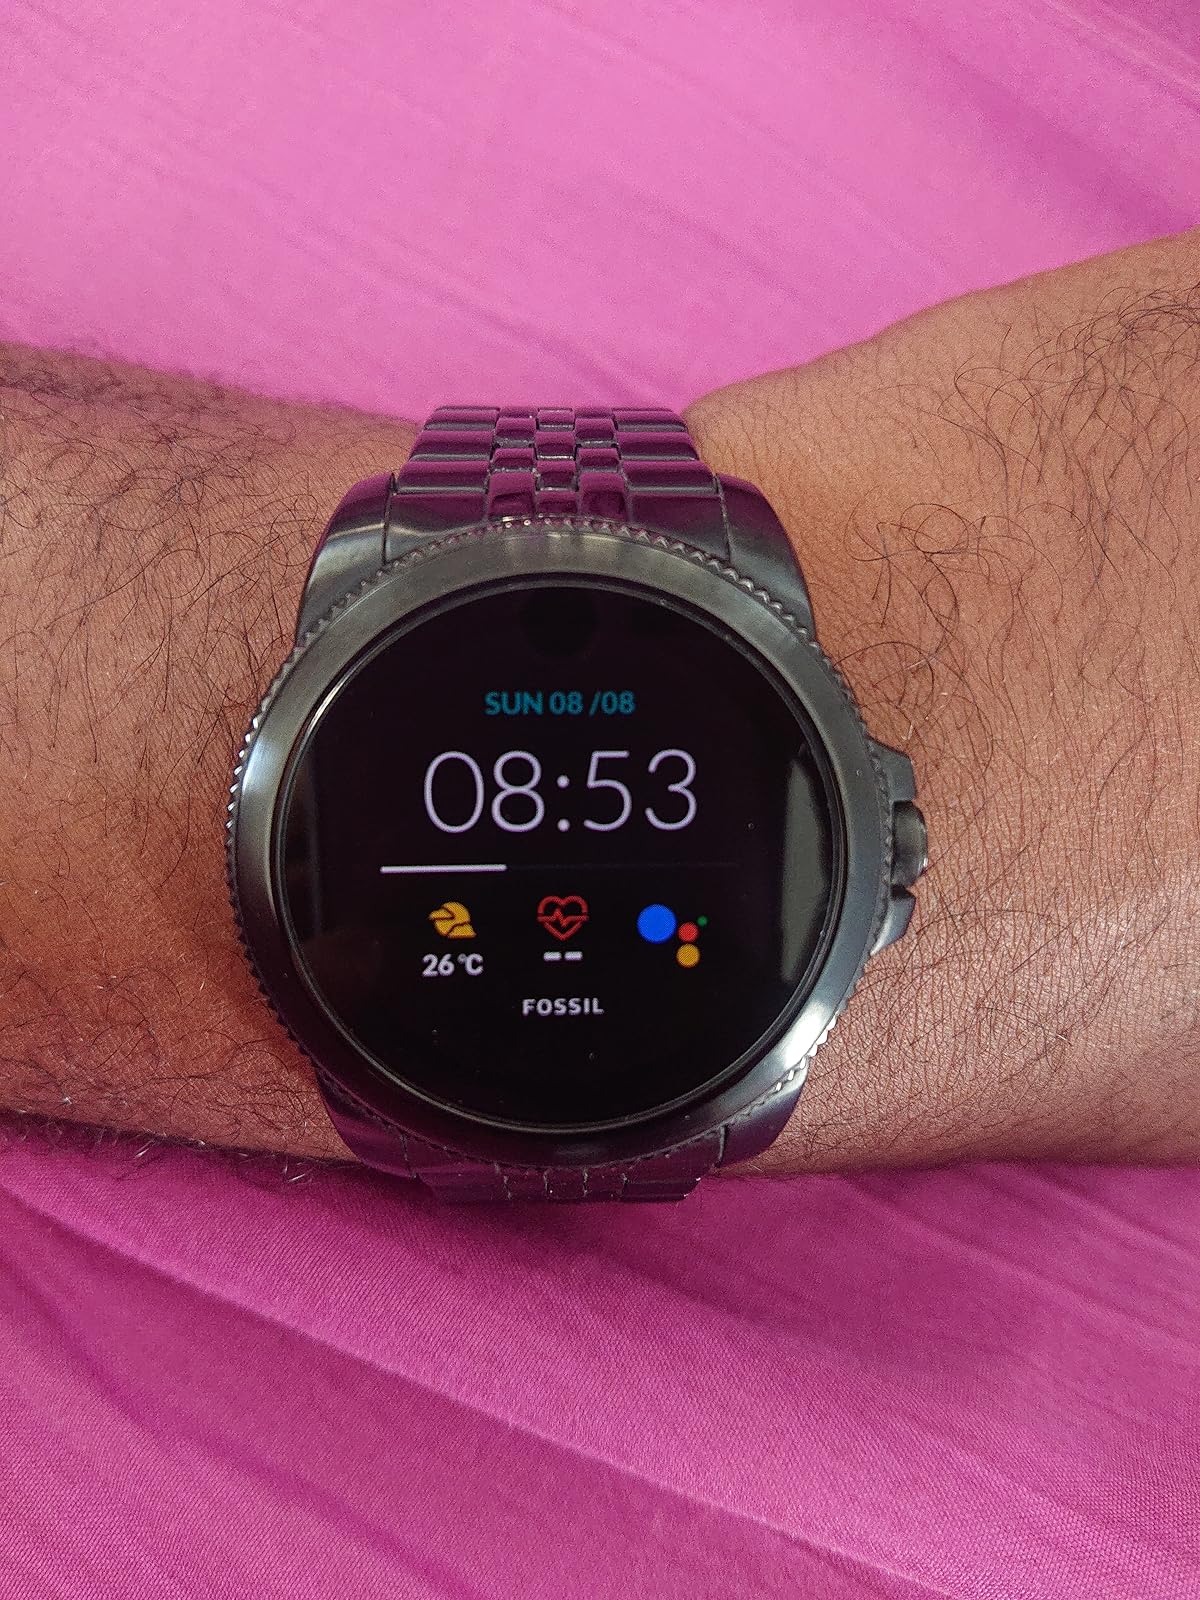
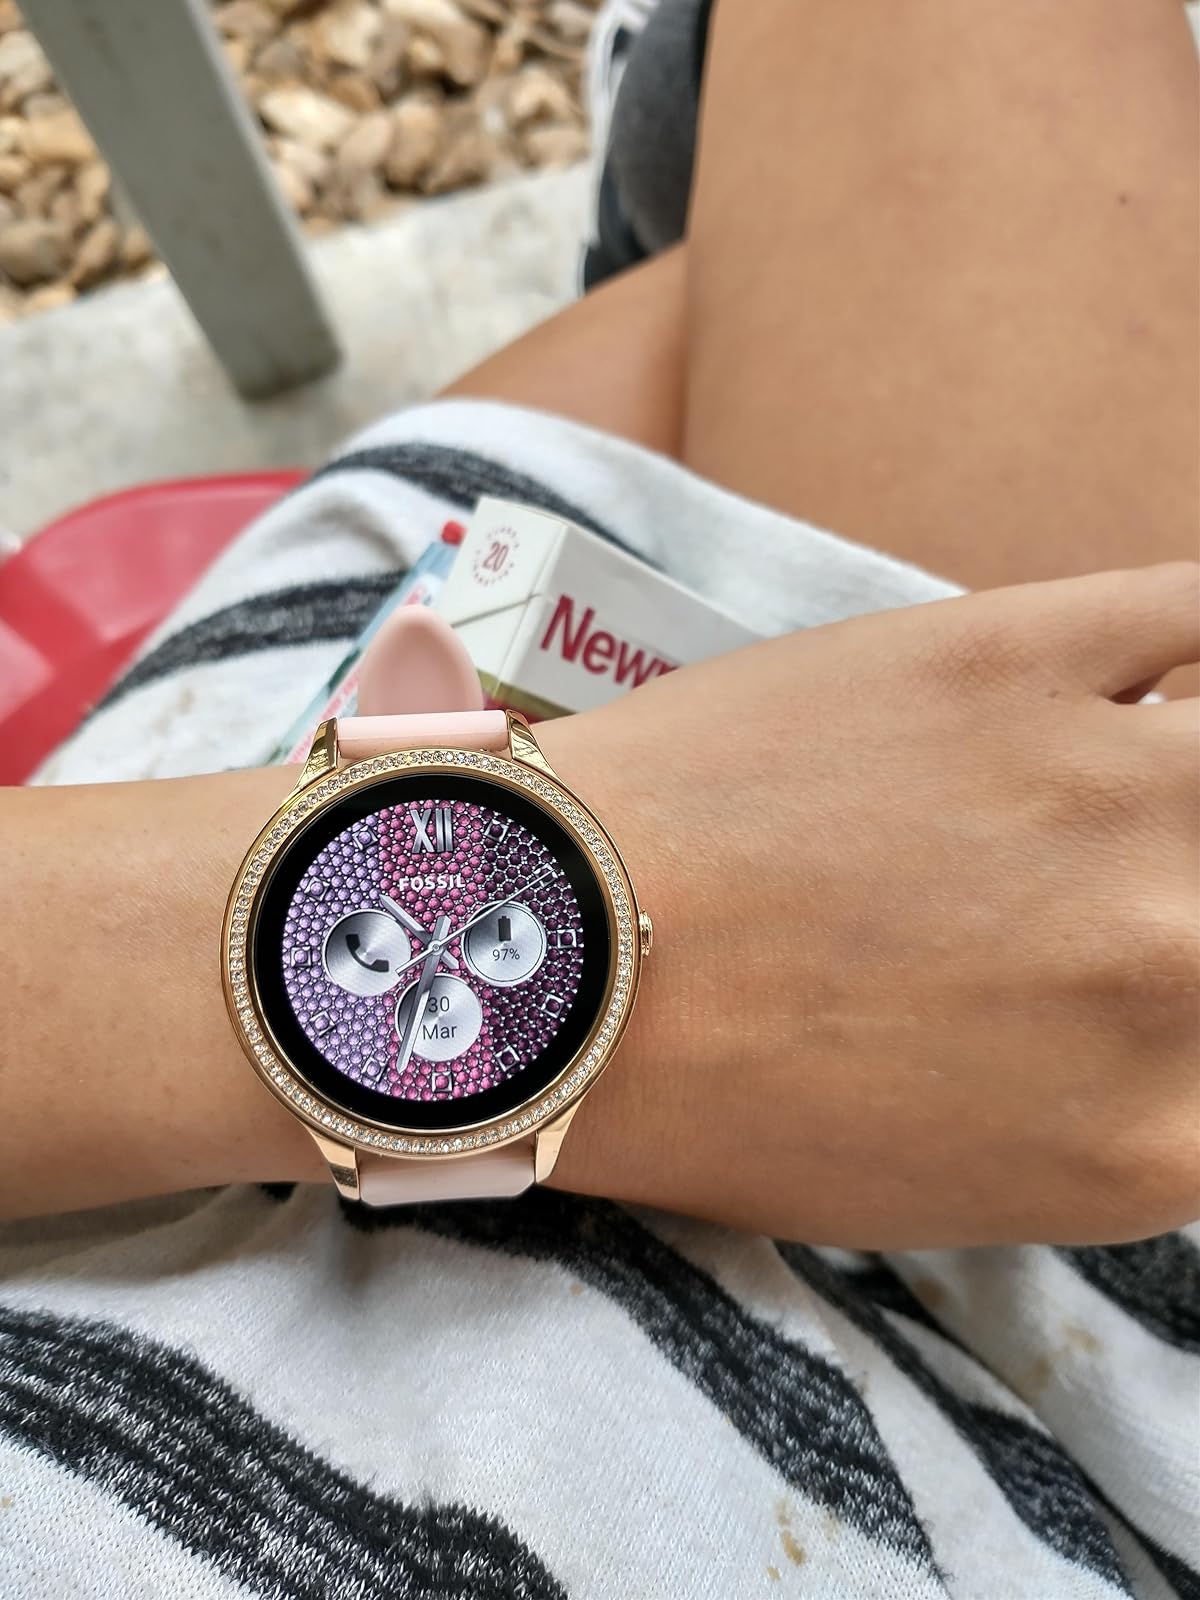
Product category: smartwatch
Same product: no